Sant Ildefons (Barcelona Metro)

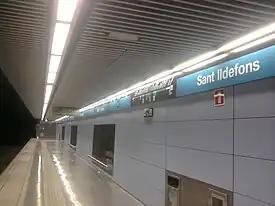
Sant Ildefons station platform

Sant Ildefons is a station on line 5 of the Barcelona Metro.